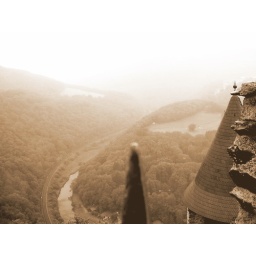
Germany, Mosel. View in the valley with river from the Highest tower of a Castle at the Mosel district.